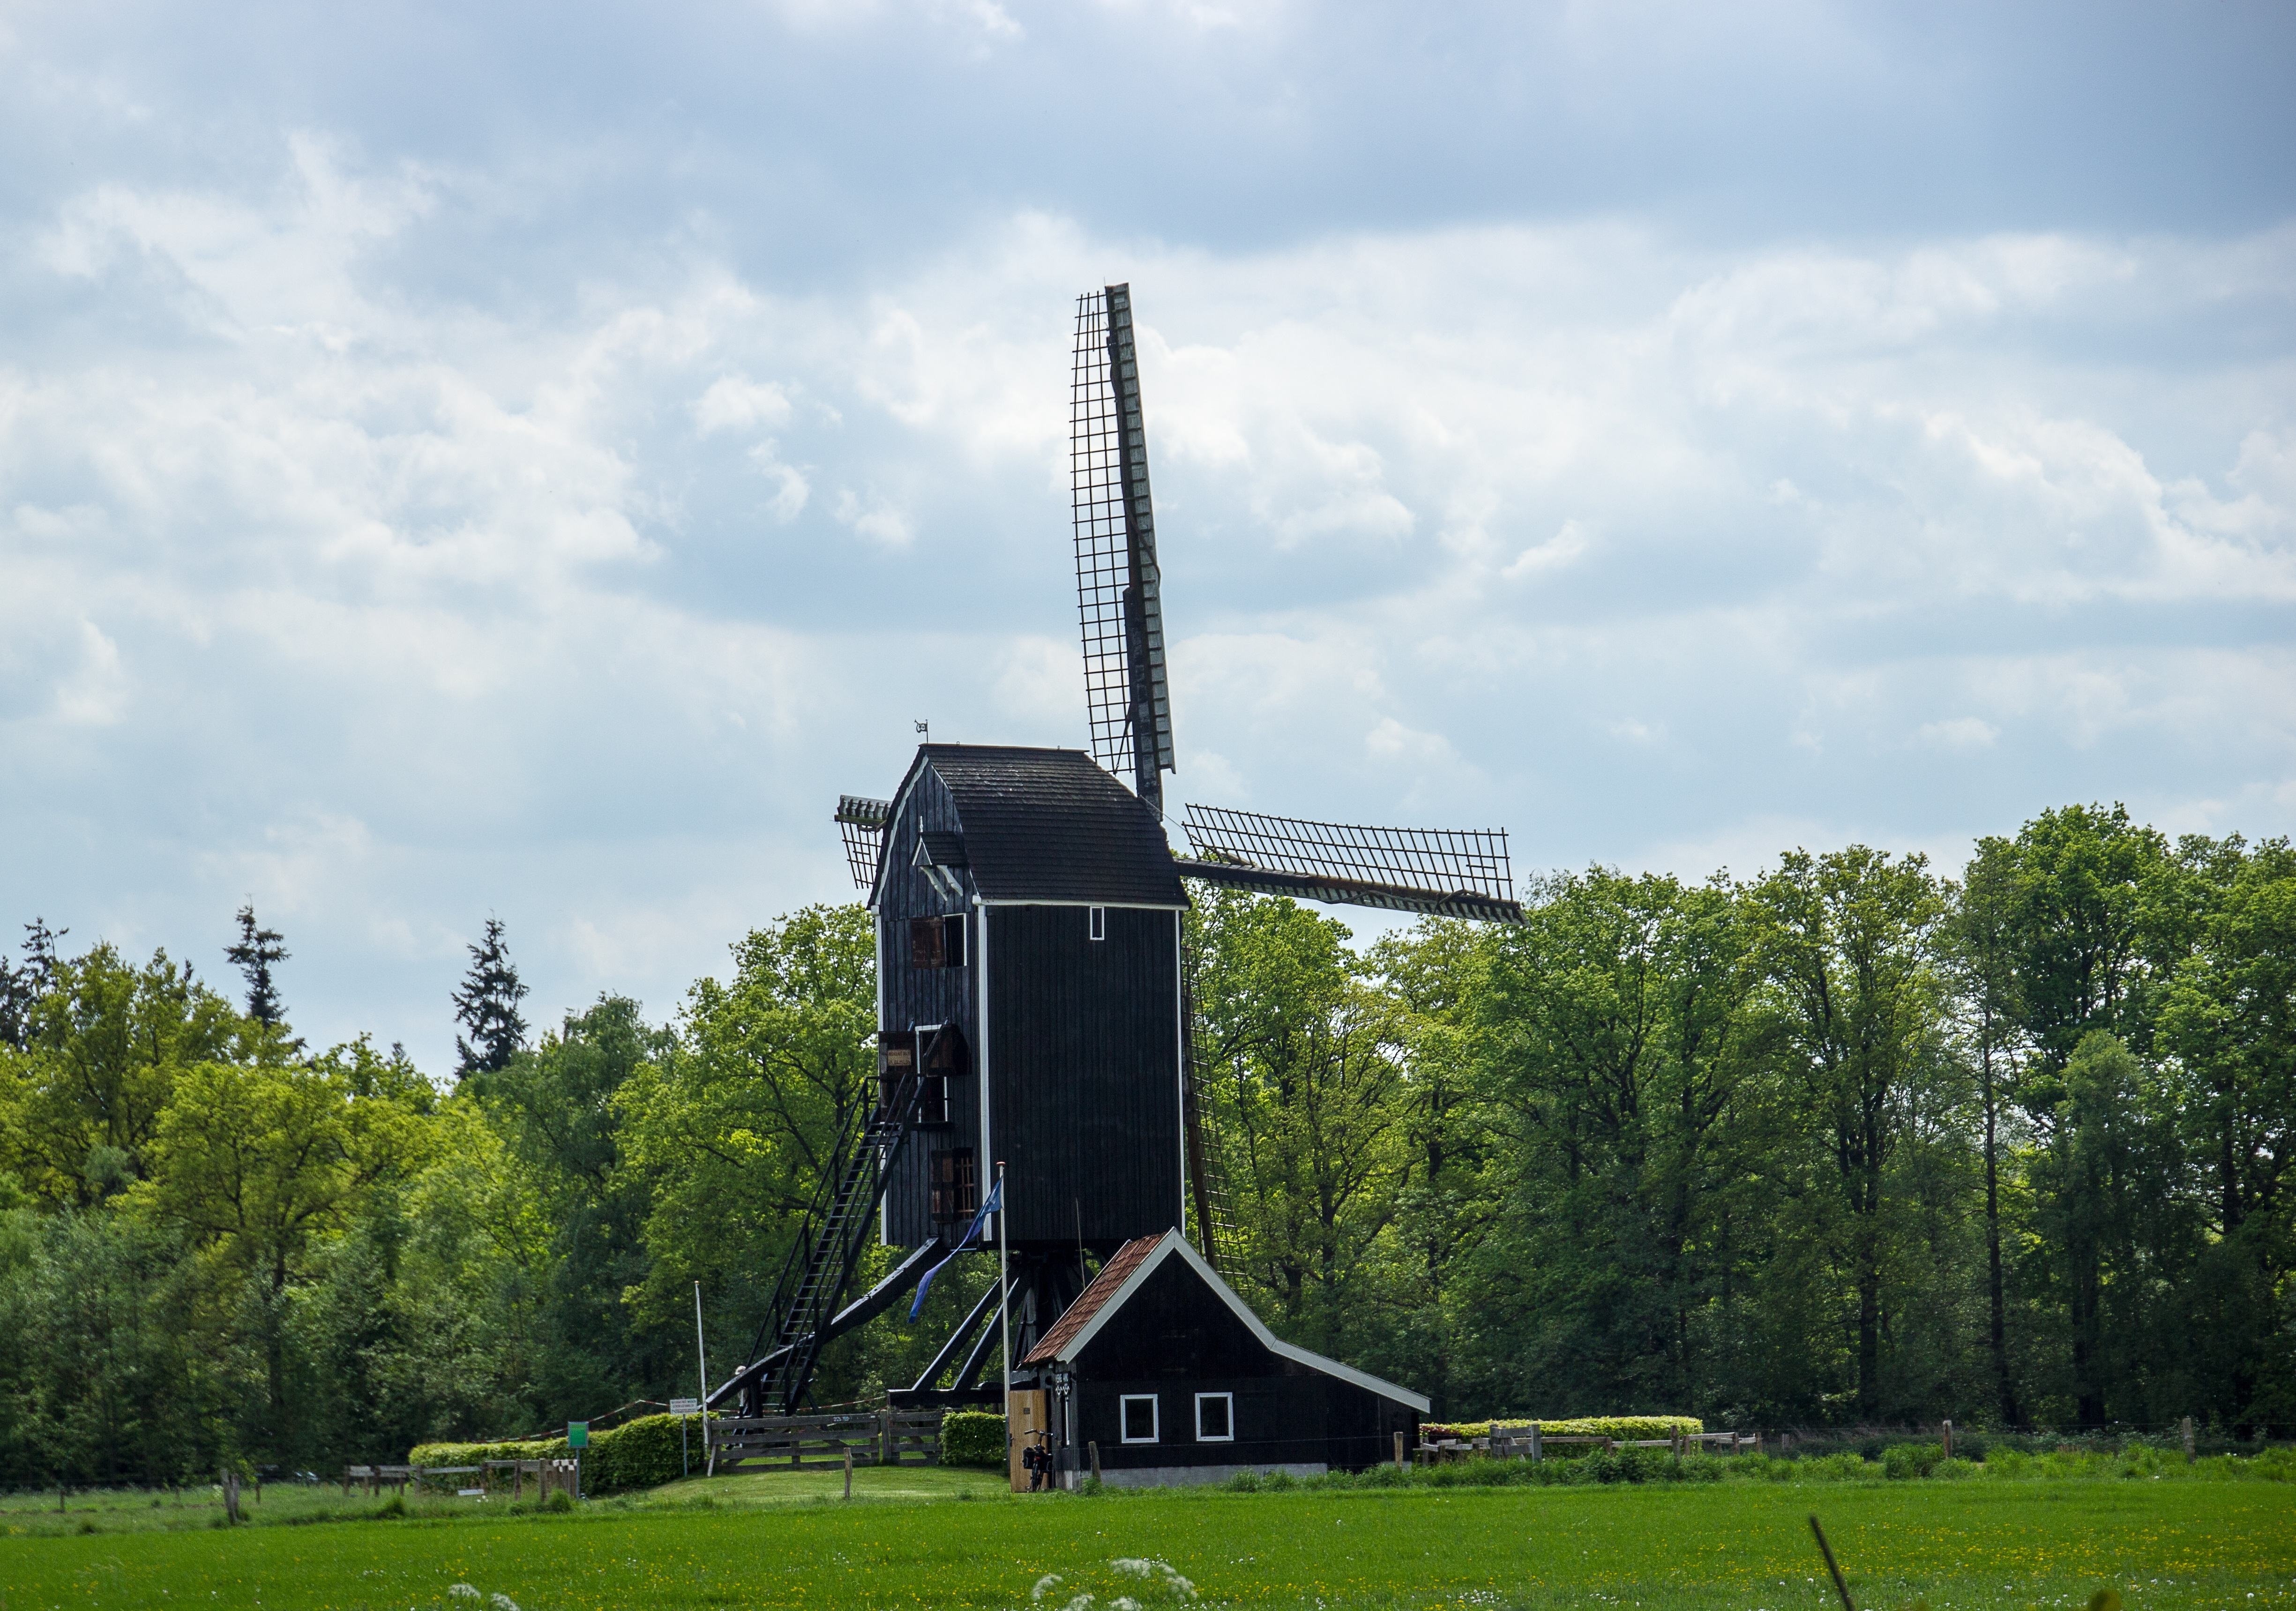
landscape, windmill, wind, tower, netherlands, mill, rural area